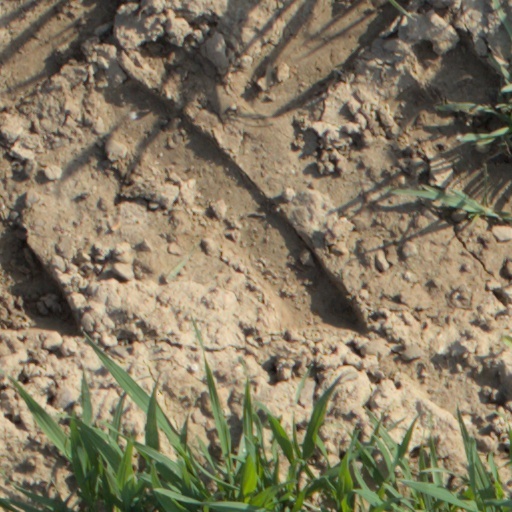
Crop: wheat